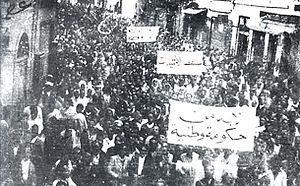
Manifestations populaires du 8 avril 1938 à Tunis prises par Habib Osman qui risque sa vie sur le toit d'un trolleybus. La photo est signée Osman (partie haute du côté gauche)
Habib Osman, né le 27 décembre 1910 à Tunis et mort le 4 avril 1986 à Tunis, est un photographe professionnel et militant tunisien. Il est aussi l'accompagnant permanent et le photographe personnel du président Habib Bourguiba durant cinquante ans. Osman est reconnu pour ses clichés évoquant les grands moments du mouvement de libération nationale ainsi que ses portraits de Bourguiba qui ont marqué la mémoire collective du peuple tunisien.